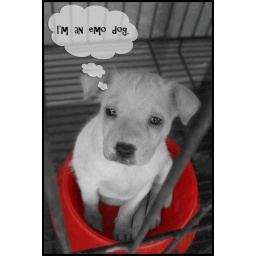
Mixed breed Maggie in her red plastic bowl.